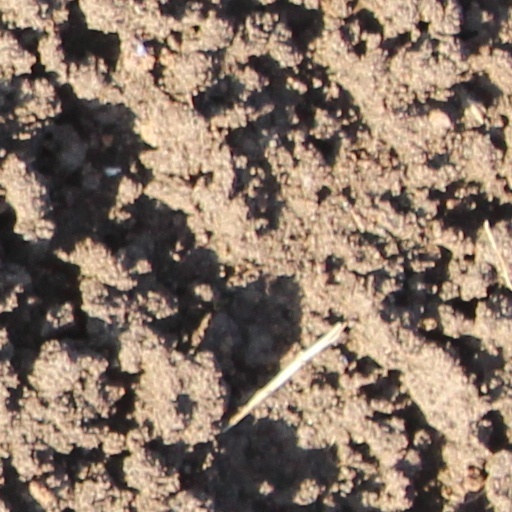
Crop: wheat